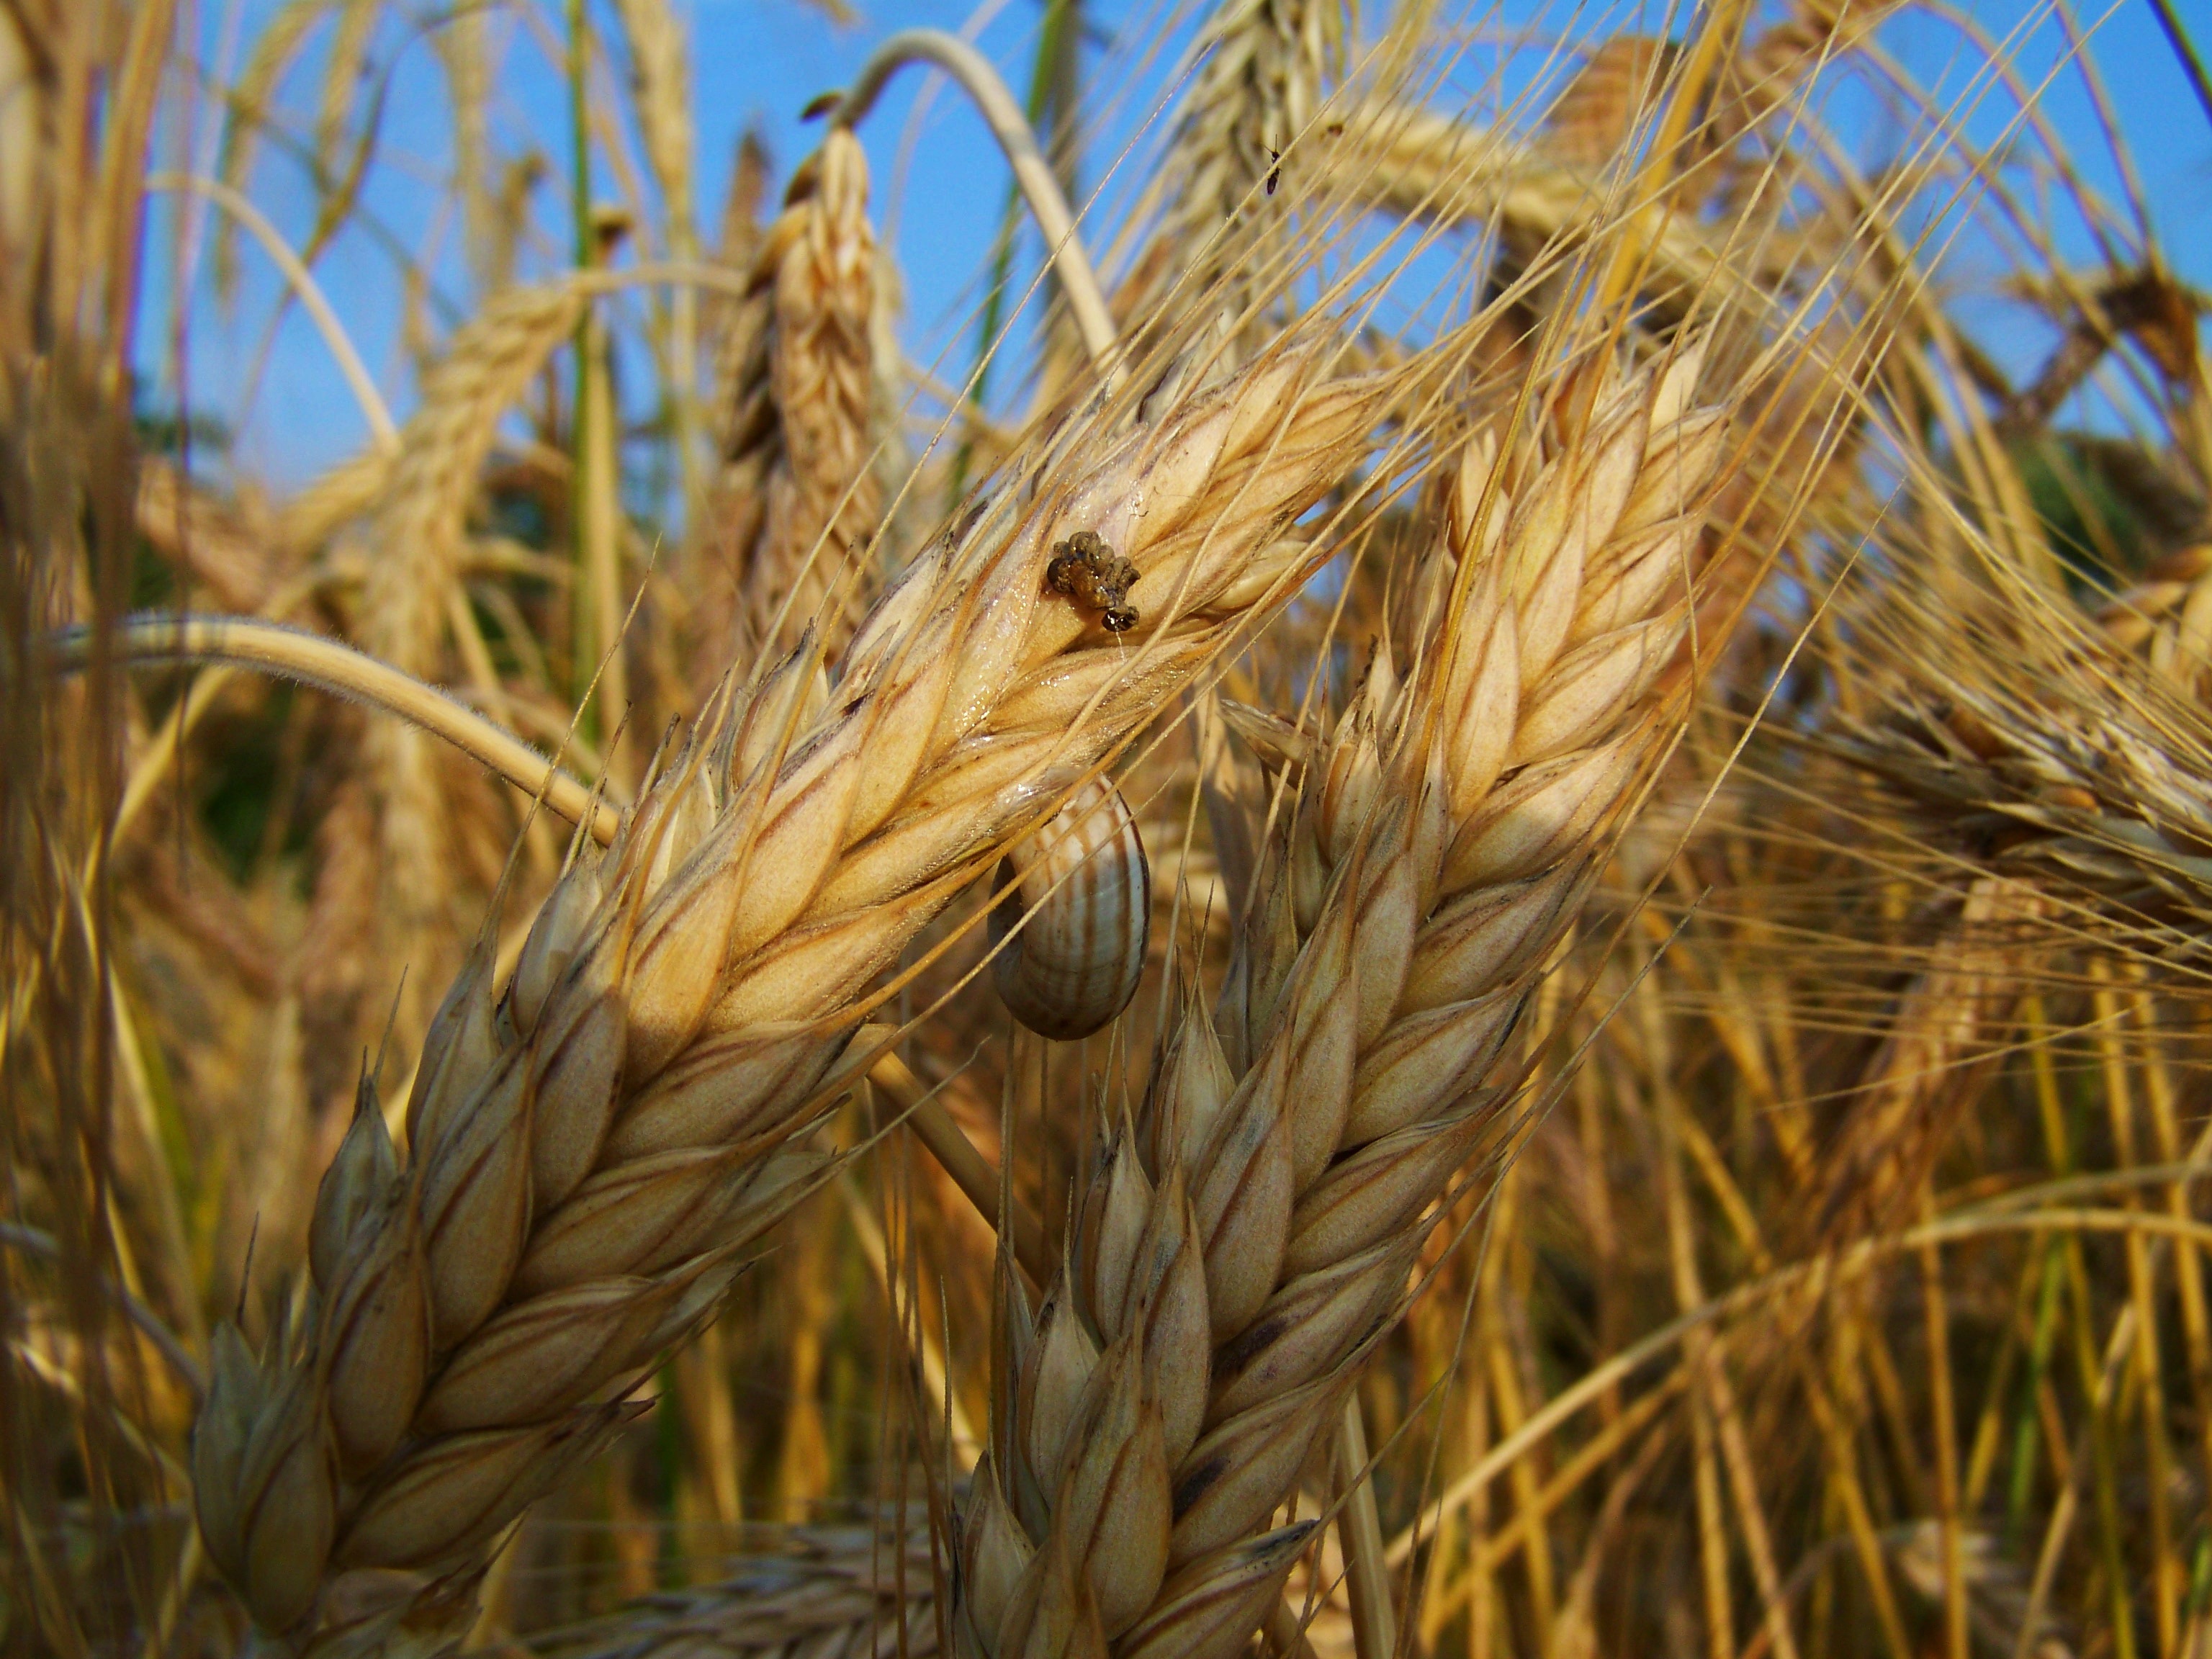
plant, field, barley, wheat, summer, food, crop, agriculture, cereal, rye, flowering plant, commodity, emmer, triticale, mature grain, hordeum, grass family, land plant, food grain, einkorn wheat